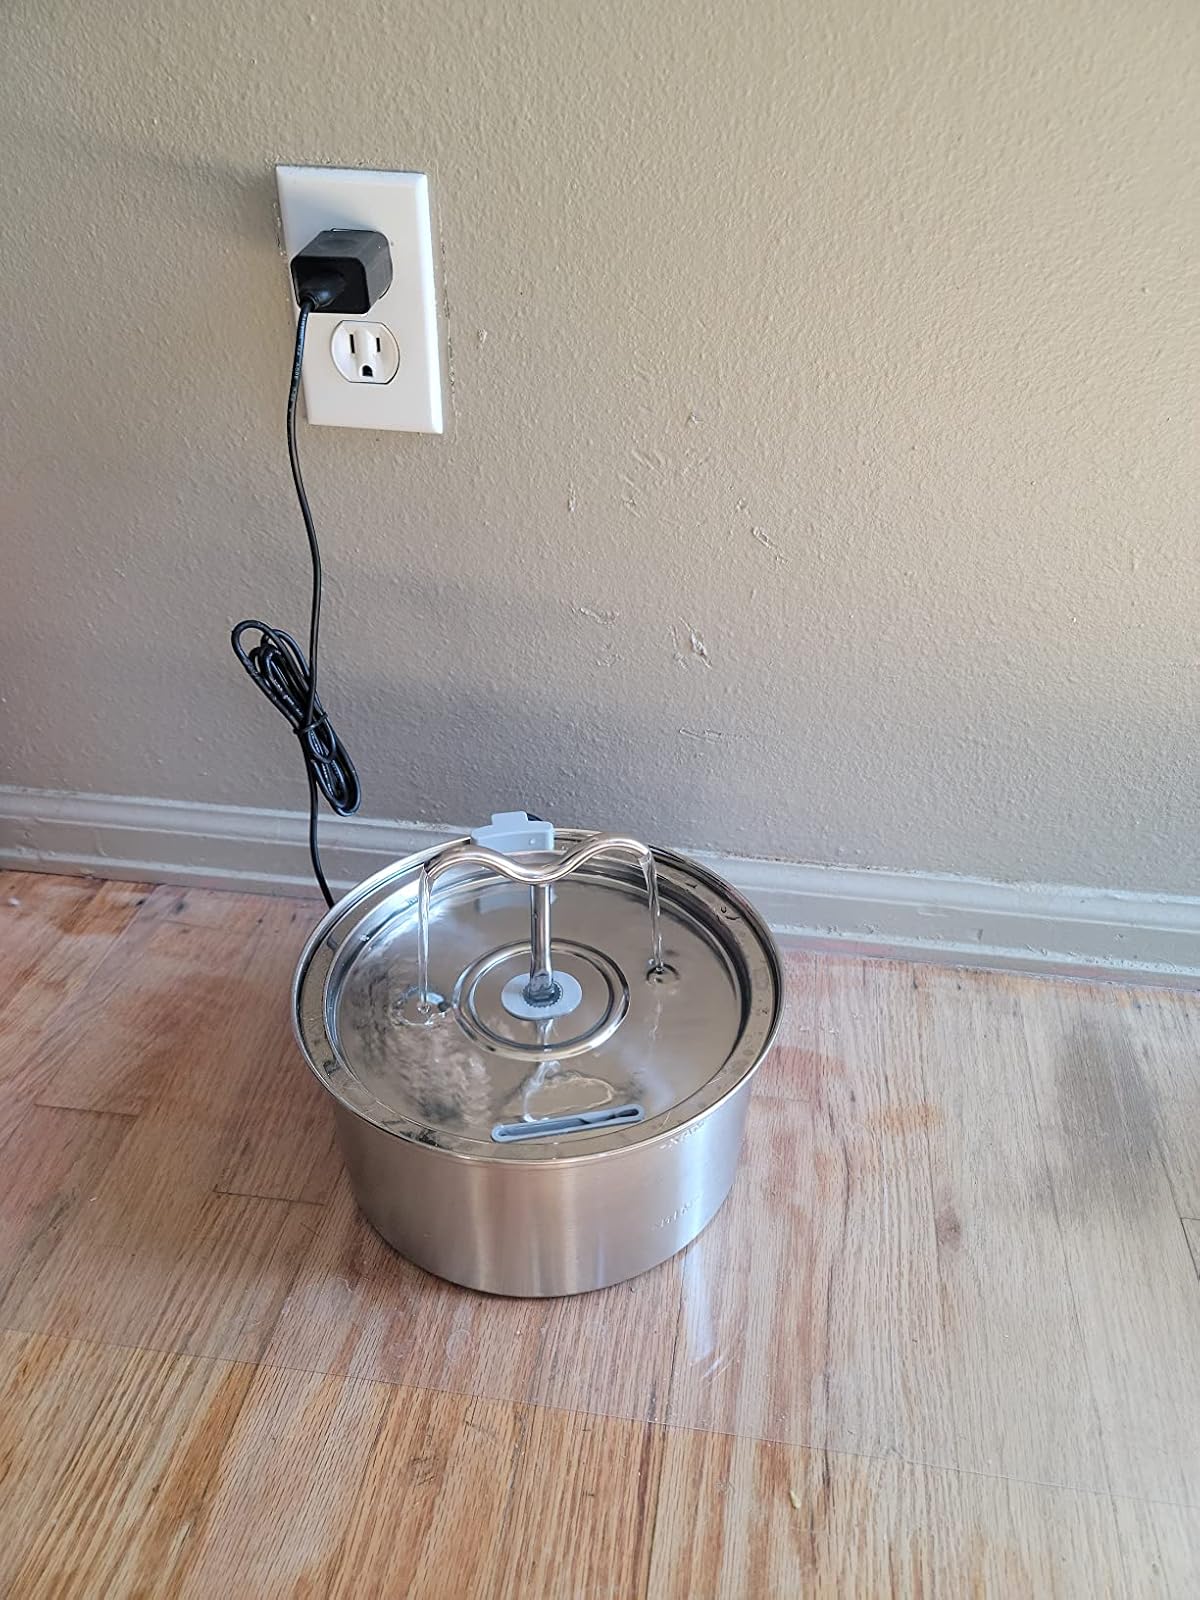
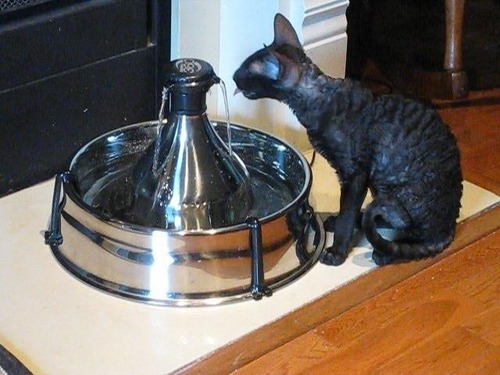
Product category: items_bowl
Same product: no